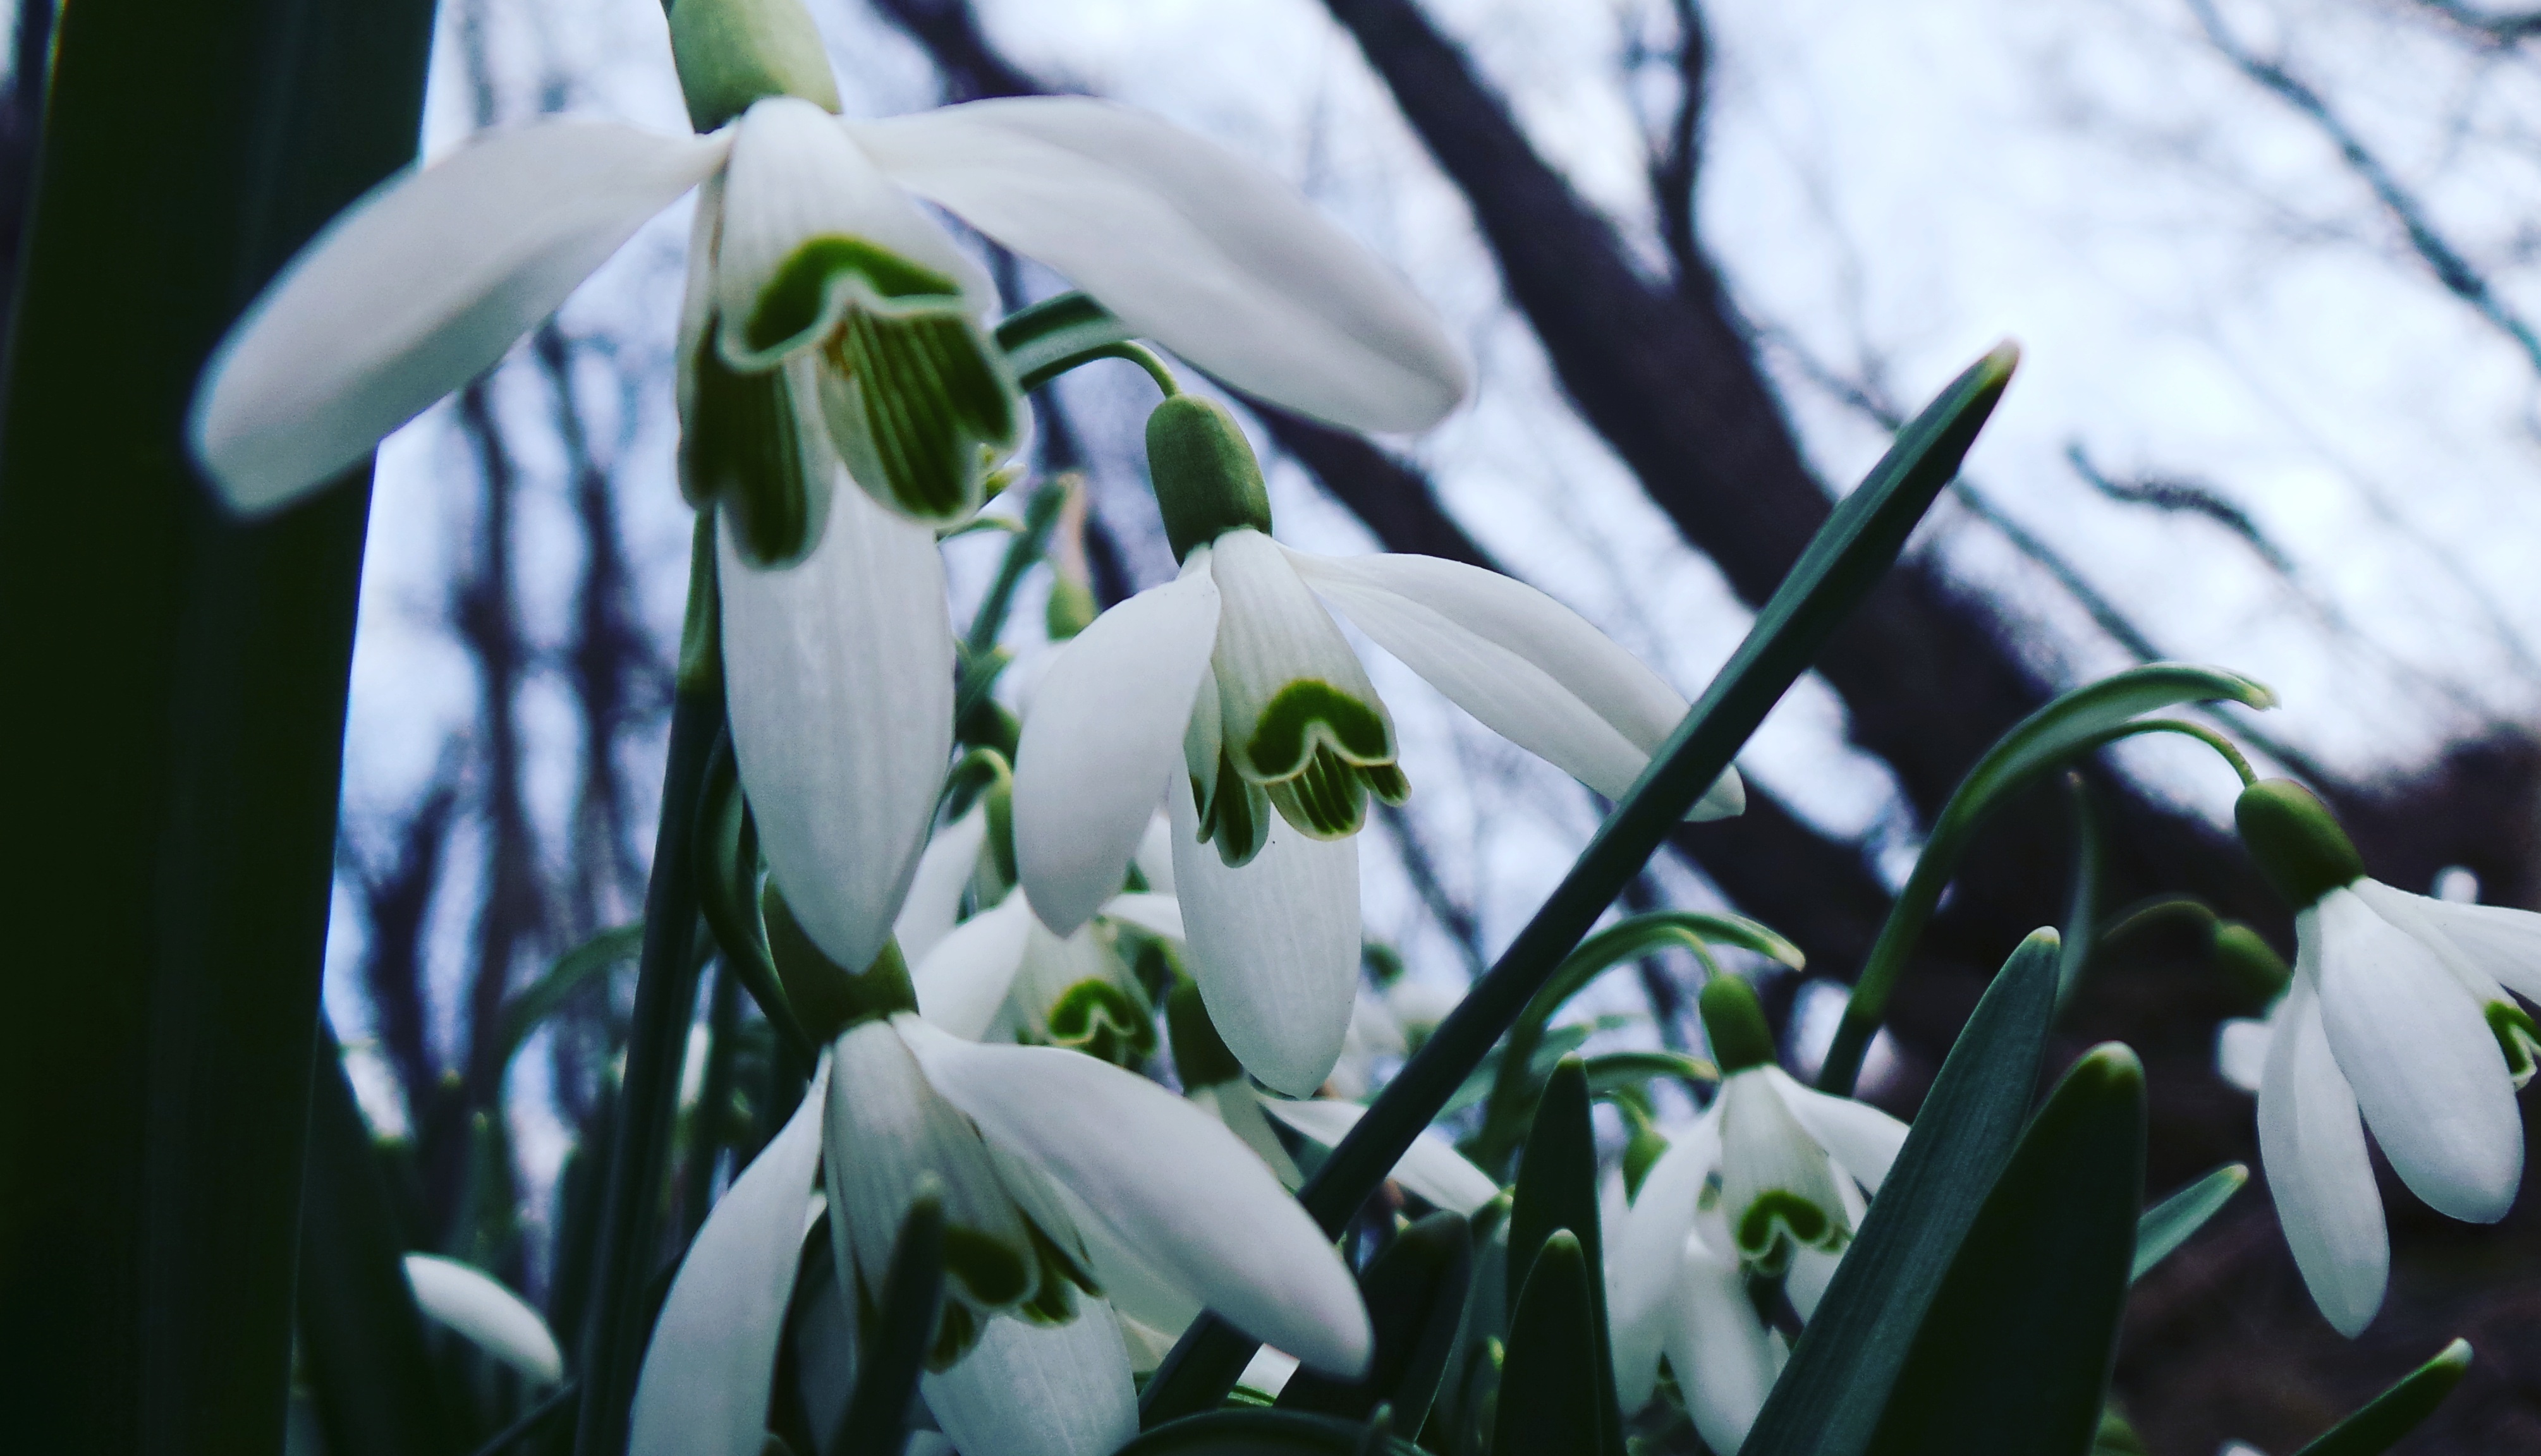
blossom, plant, white, flower, green, botany, flora, snowdrop, galanthus, flowering plant, plant stem, land plant